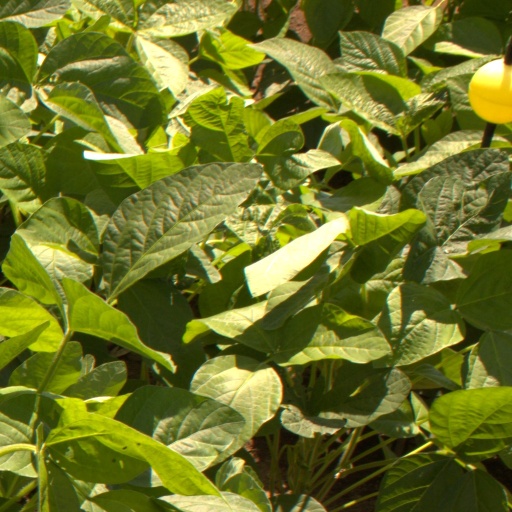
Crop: soybean